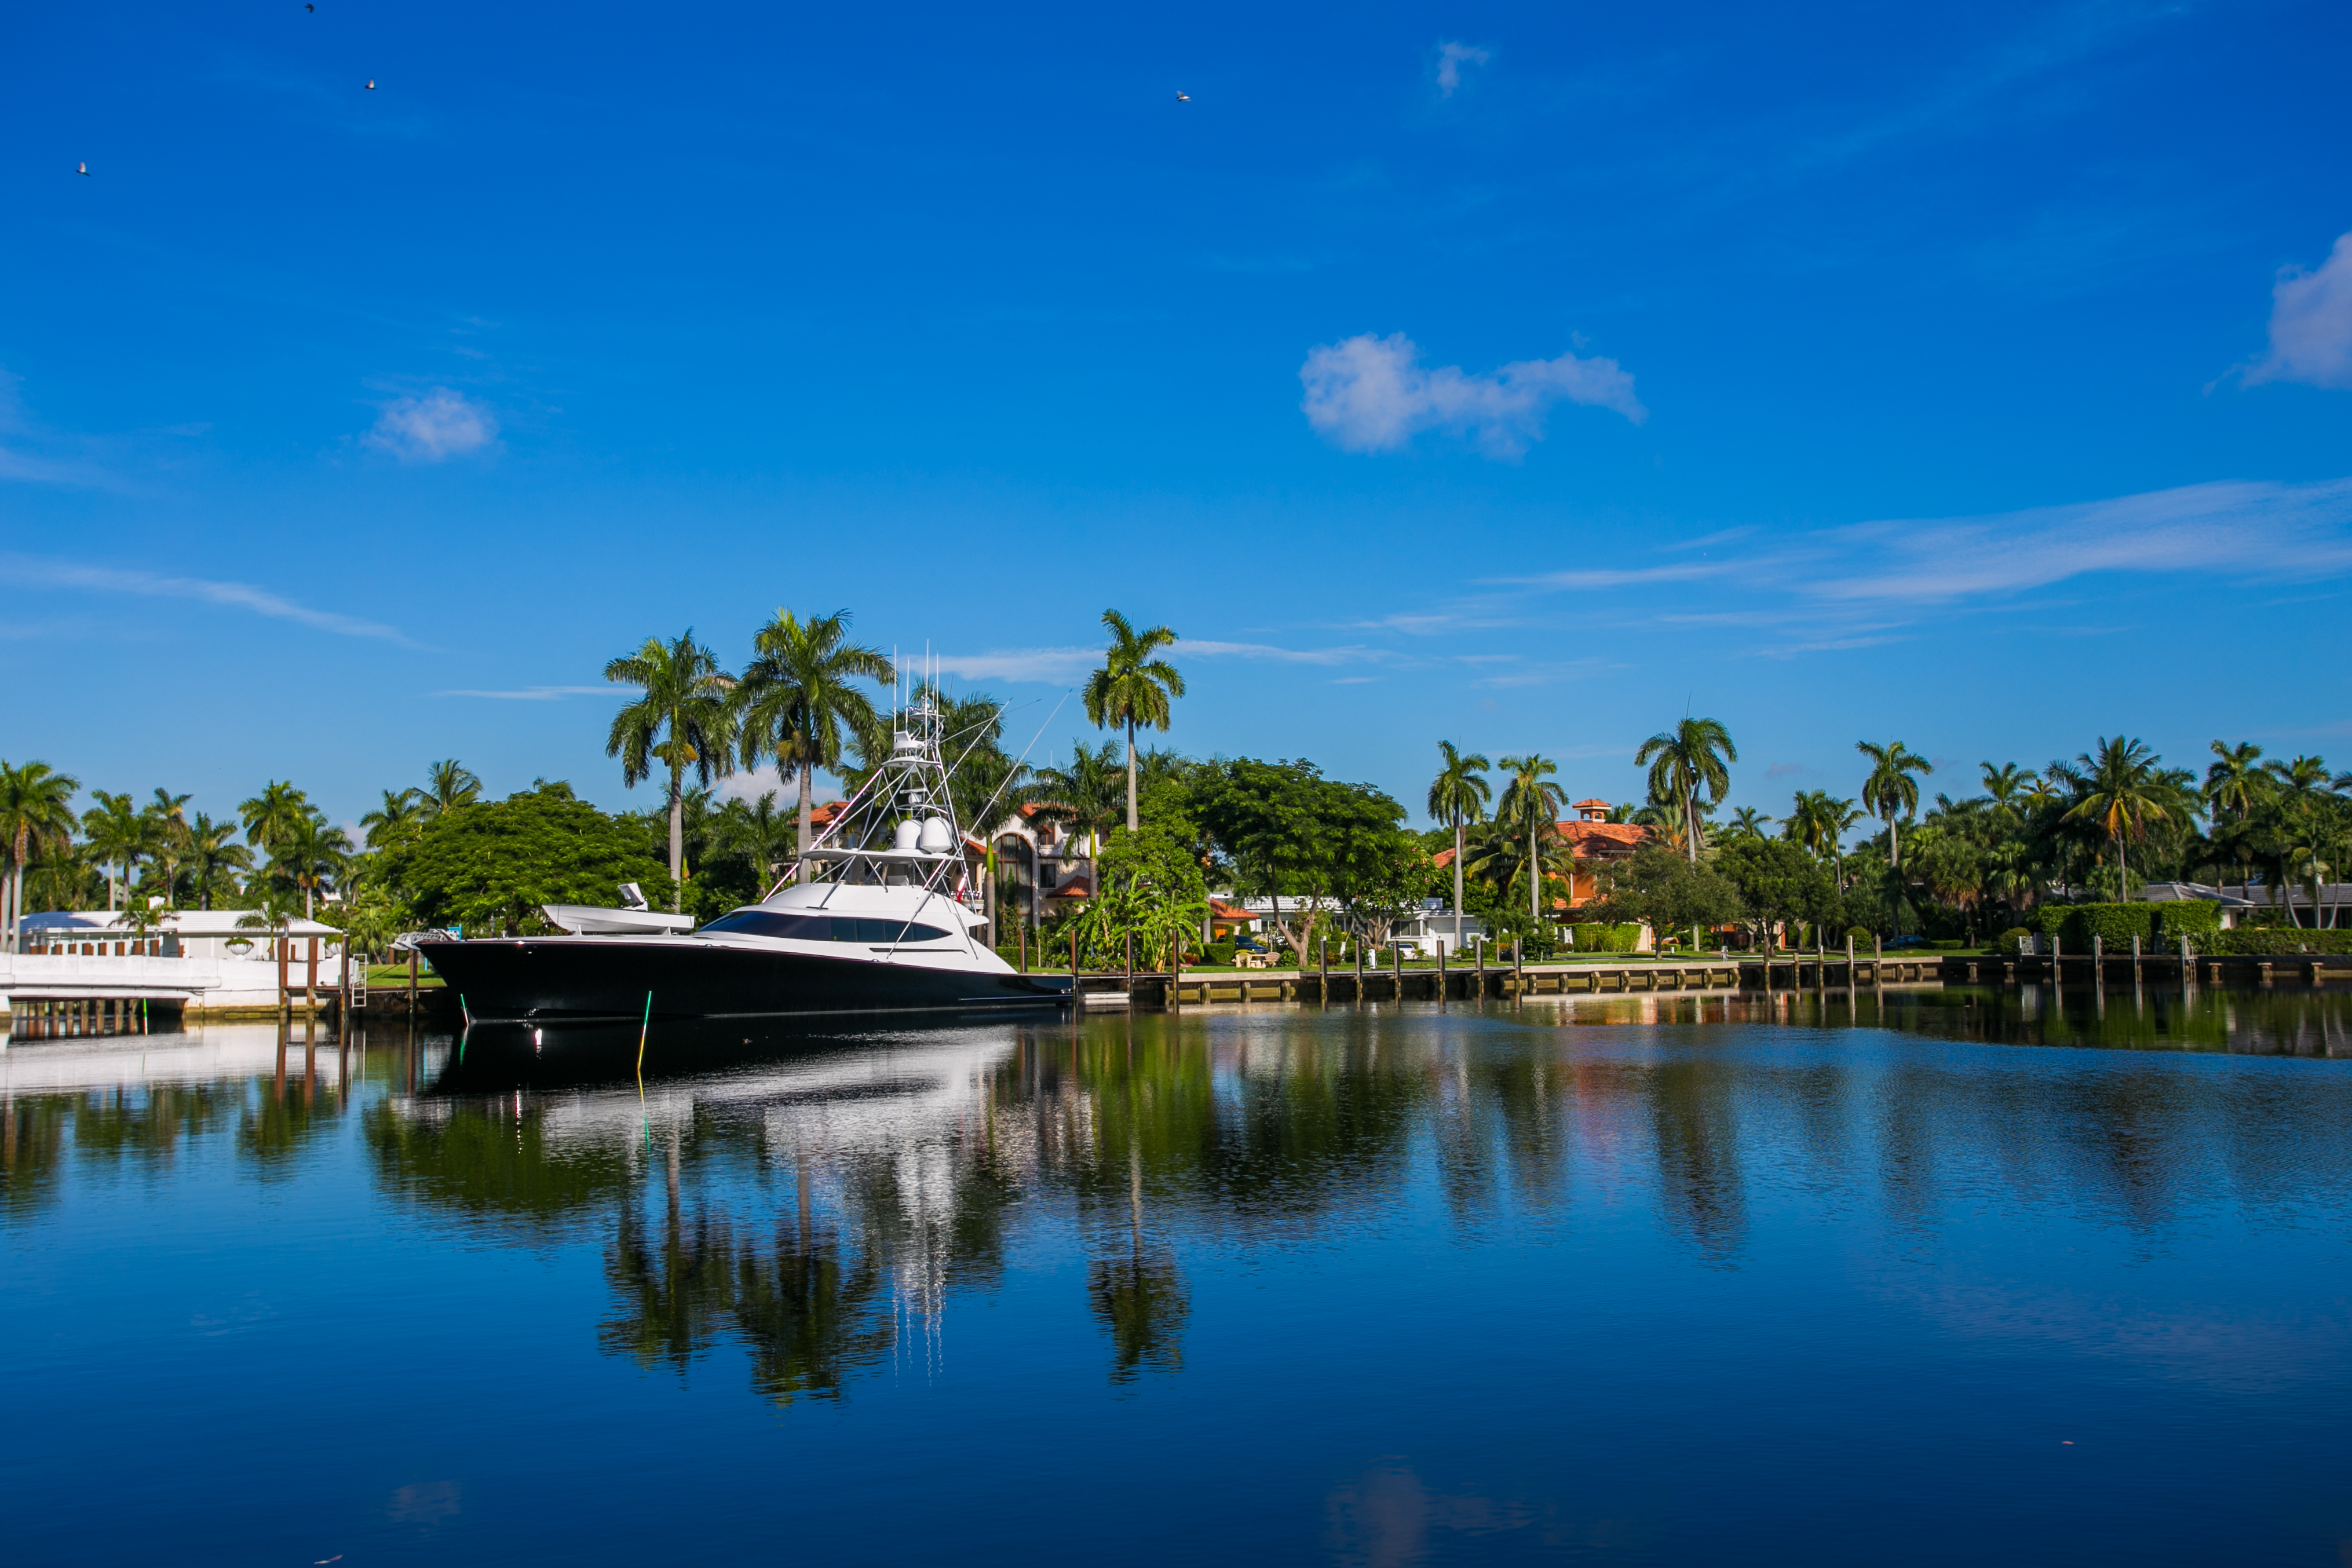
fort lauderdale, florida, eua, usa, love, photography, canon 6d, reflection, water, sky, waterway, nature, body of water, palm tree, tree, arecales, tropics, sea, plant, tourist attraction, cloud, morning, lake, resort, tourism, evening, marina, boat, landscape, horizon, river, reservoir, calm, lagoon, leisure, bay, vacation, ocean, computer wallpaper